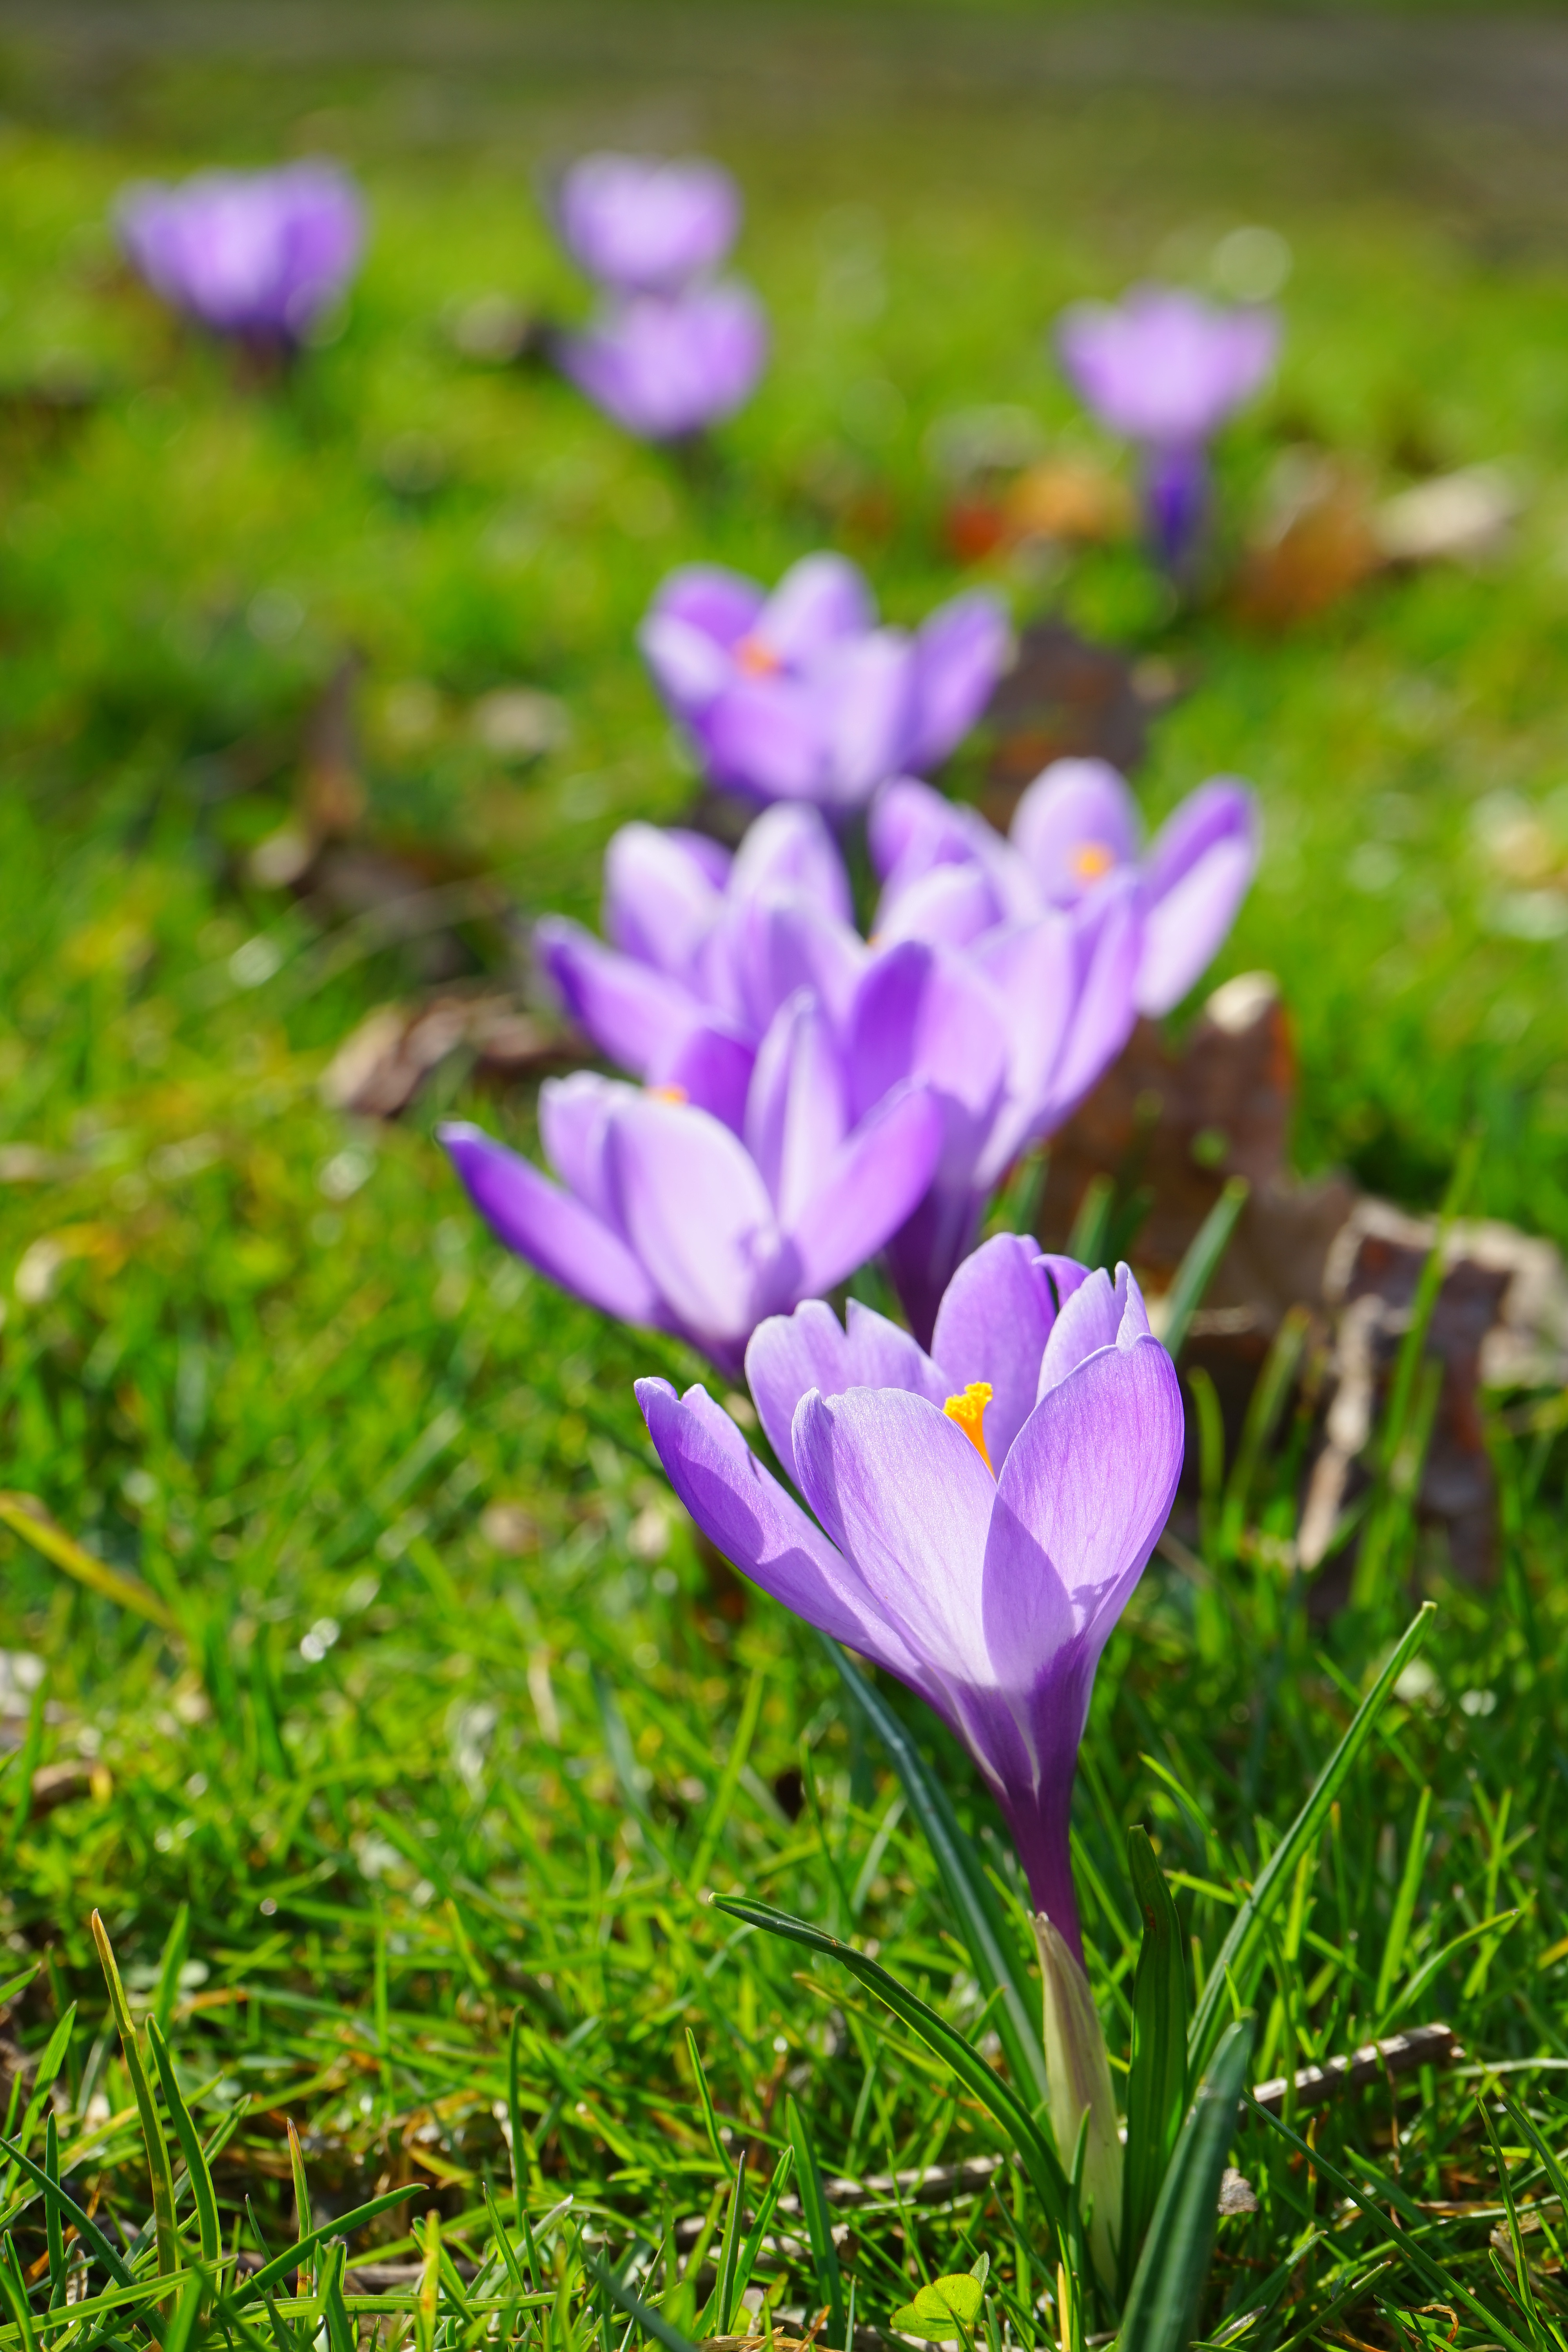
nature, grass, blossom, plant, field, meadow, flower, purple, petal, spring, botany, flora, wildflower, flowers, violet, crocus, iridaceae, macro photography, ornamental plant, schwertliliengewaechs, flowering plant, fr hlingsbl her, land plant, iris family